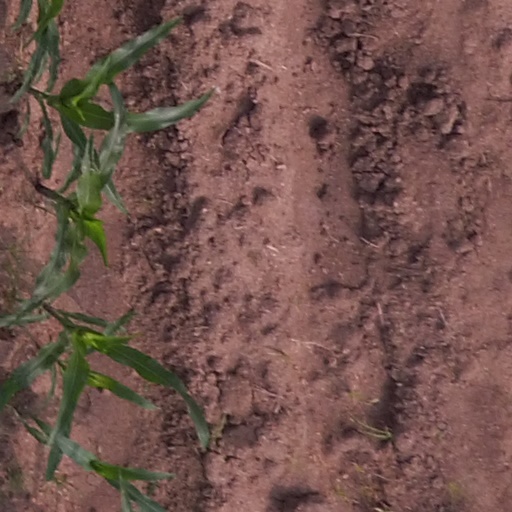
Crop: maize; corn